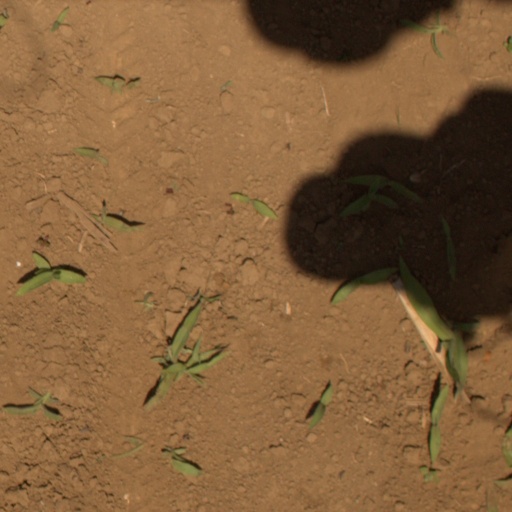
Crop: Jerusalem artichoke